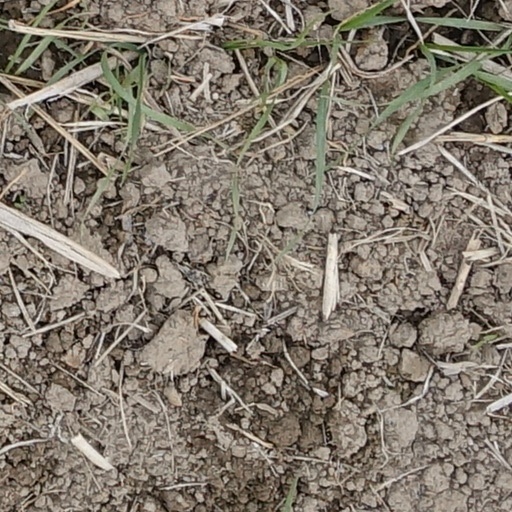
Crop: wheat